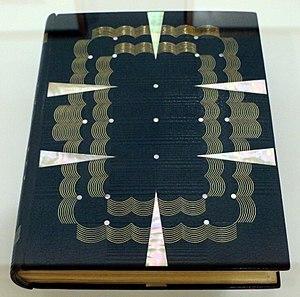
La reliure consiste à lier, à rassembler plusieurs feuilles d'un livre, pliées ou non en « cahier », de façon à permettre un usage durable et à lui donner une esthétique avenante.